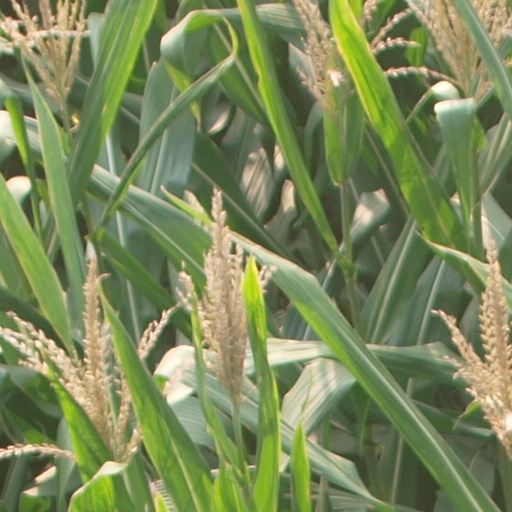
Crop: maize; corn